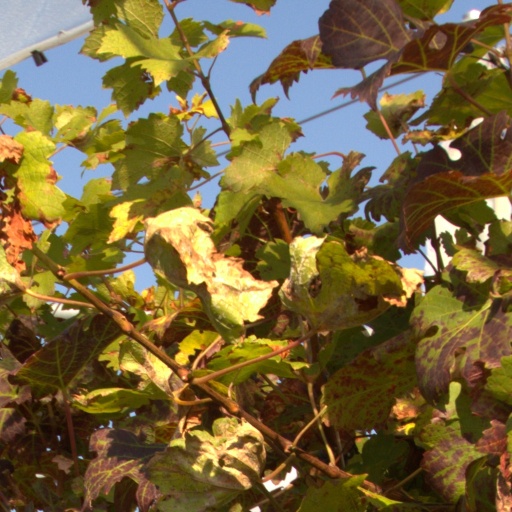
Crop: grape